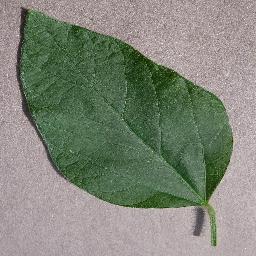
Label: Soybean___healthy